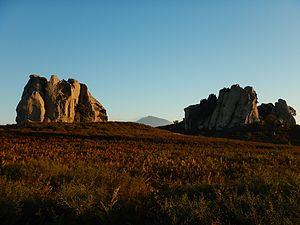
L'Etna est un volcan d'Italie situé en Sicile, à proximité de la ville de Catane, la deuxième ville la plus peuplée de Sicile. Culminant à 3 330 mètres d'altitude, il est le plus haut volcan actif d'Europe et l'un des plus actifs du monde avec près de 80 éruptions au cours du XXᵉ siècle. Sa forte activité éruptive, les coulées de lave très fluides et la proximité de zones densément peuplées ont décidé les volcanologues à l'inclure dans la liste des volcans de la décennie.